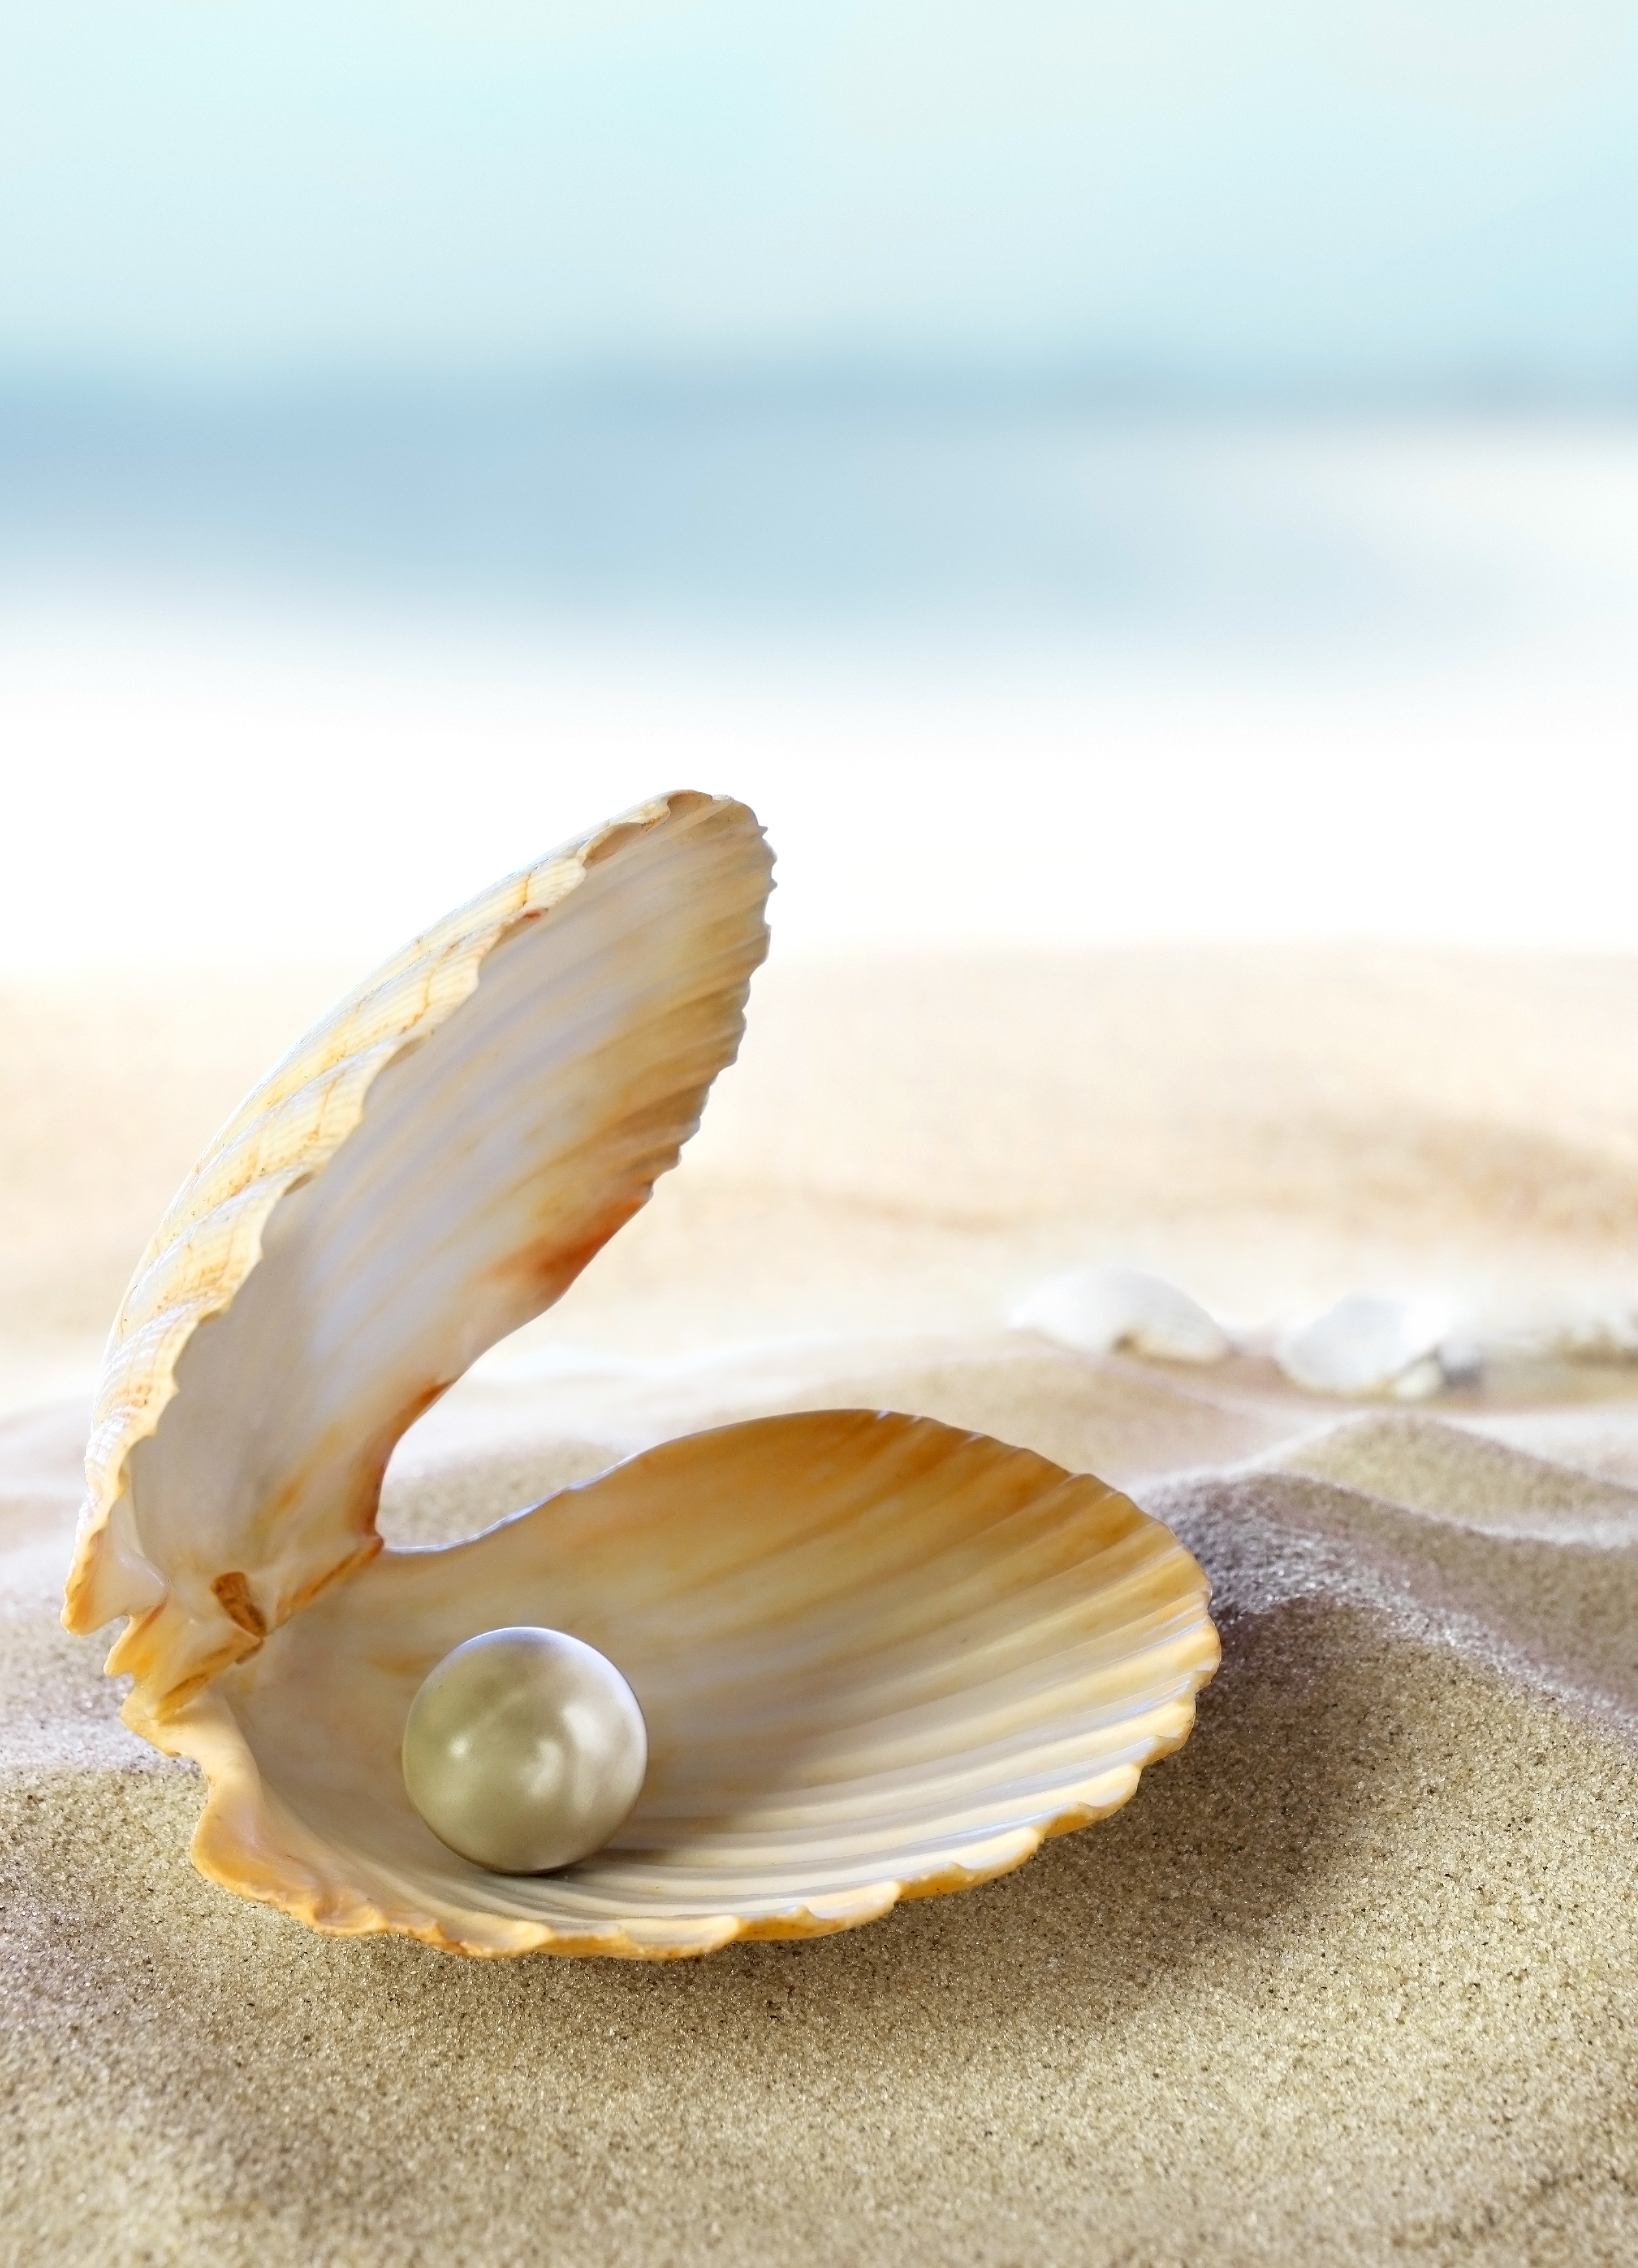
shell, oyster, clam, pearl, cockle, bivalve, baltic clam, natural material, molluscs, conch, shellfish, scallop, sand, invertebrate, animal product, seafood, mussel, fashion accessory, still life photography